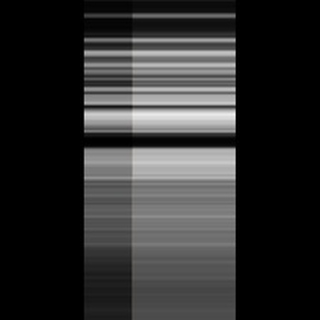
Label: sugarcane_yellow_leaf_disease